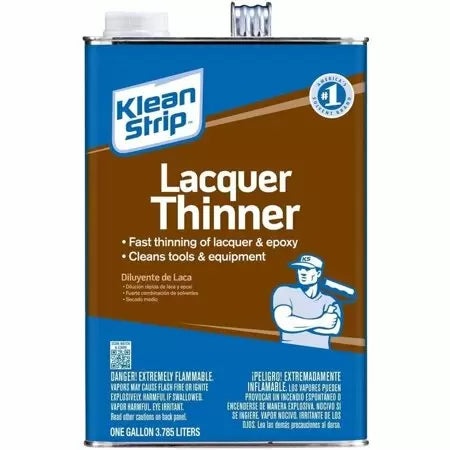
Klean Strip Lacquer Thinner California 1 Gallon
For Pro’s and DIY’ers, Klean-Strip® is the leading brand of solvents, thinners, removers, and cleaners that are dependable for reliable results. Klean-Strip® Lacquer Thinner is a high-solvency, fast-drying thinner for lacquer and epoxy. Cleans tools and equipment after a lacquer project. Helpful Tips: Most automotive finishes require a specific thinner for use within certain temperature ranges. Keep out of reach of children. Specifically formulated for sale in South Coast AQMD.
Brand: Klean Strip
Category: Hardware > Building Consumables > Solvents, Strippers & Thinners > Thinners